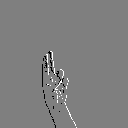
ASL letter: u